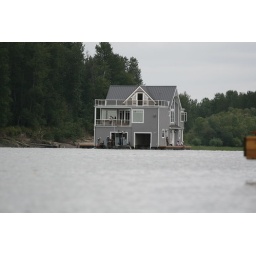
Boat house in transition from the building site to the permanent location.